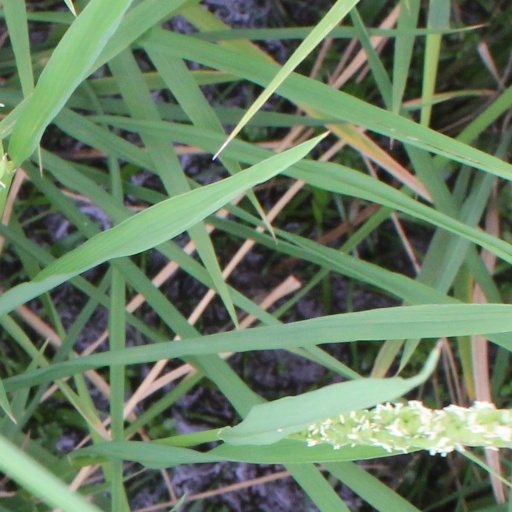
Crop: rice